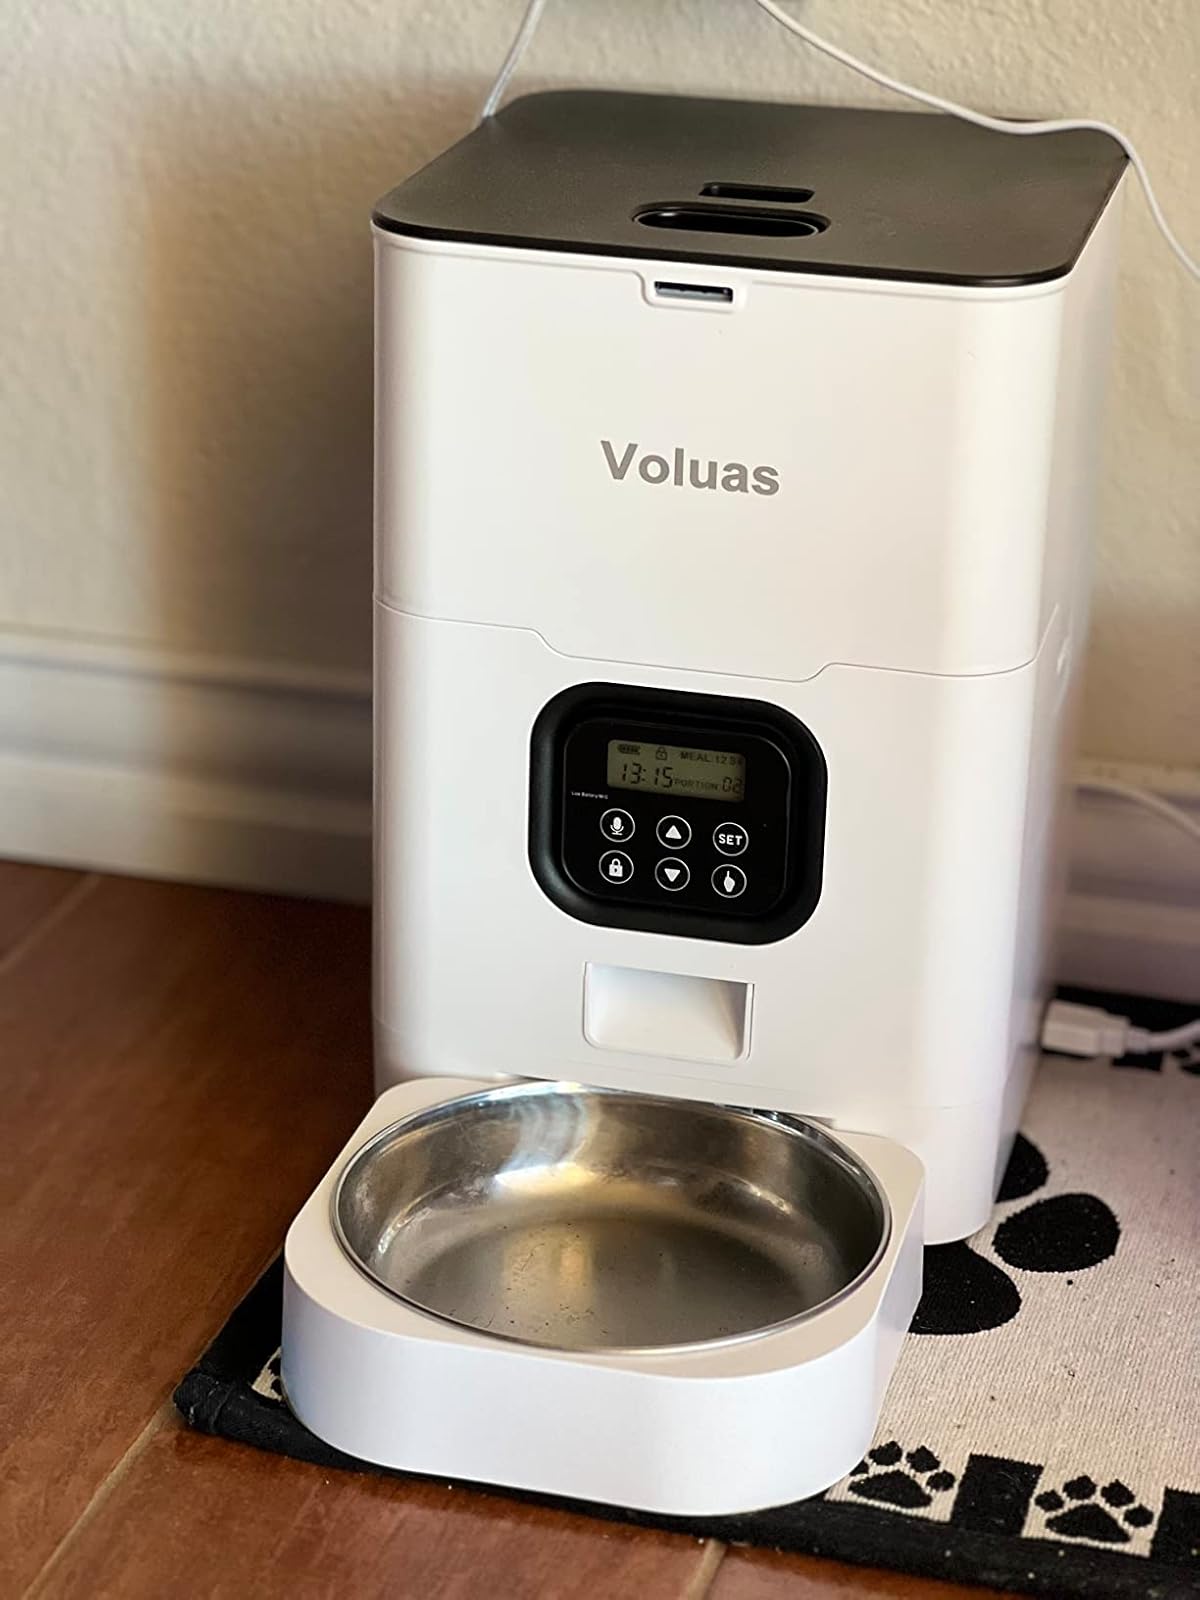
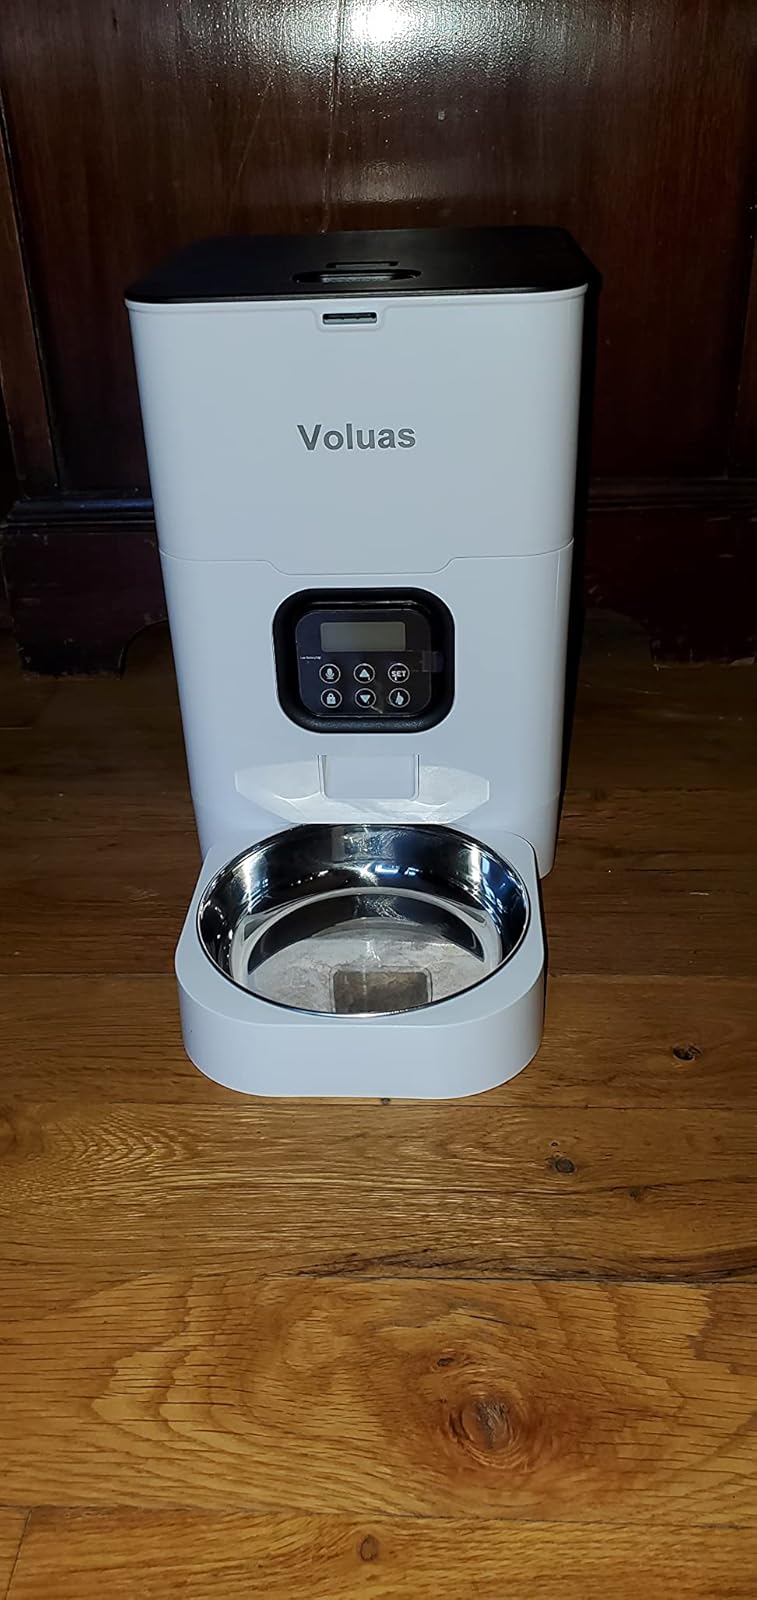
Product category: items_feeder
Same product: yes